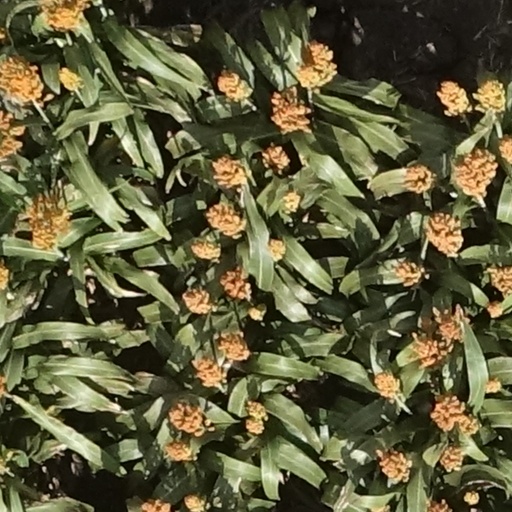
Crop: sorghum